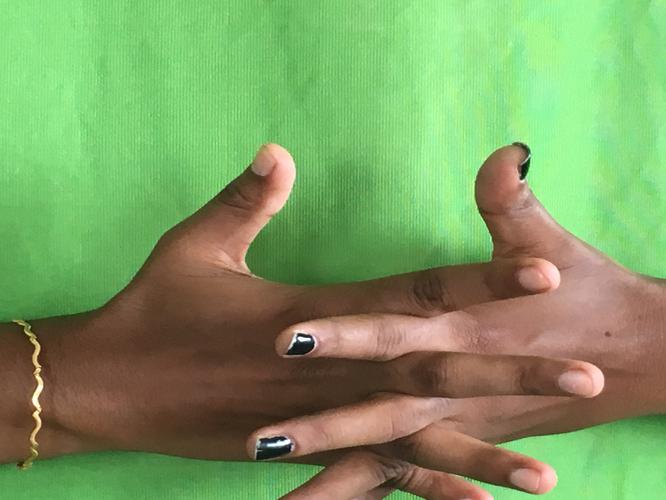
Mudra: Karkatta
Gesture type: double_hand